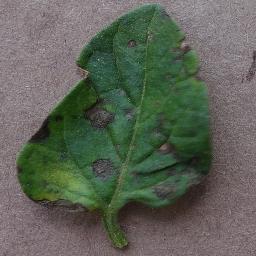
Label: Tomato___Early_blight